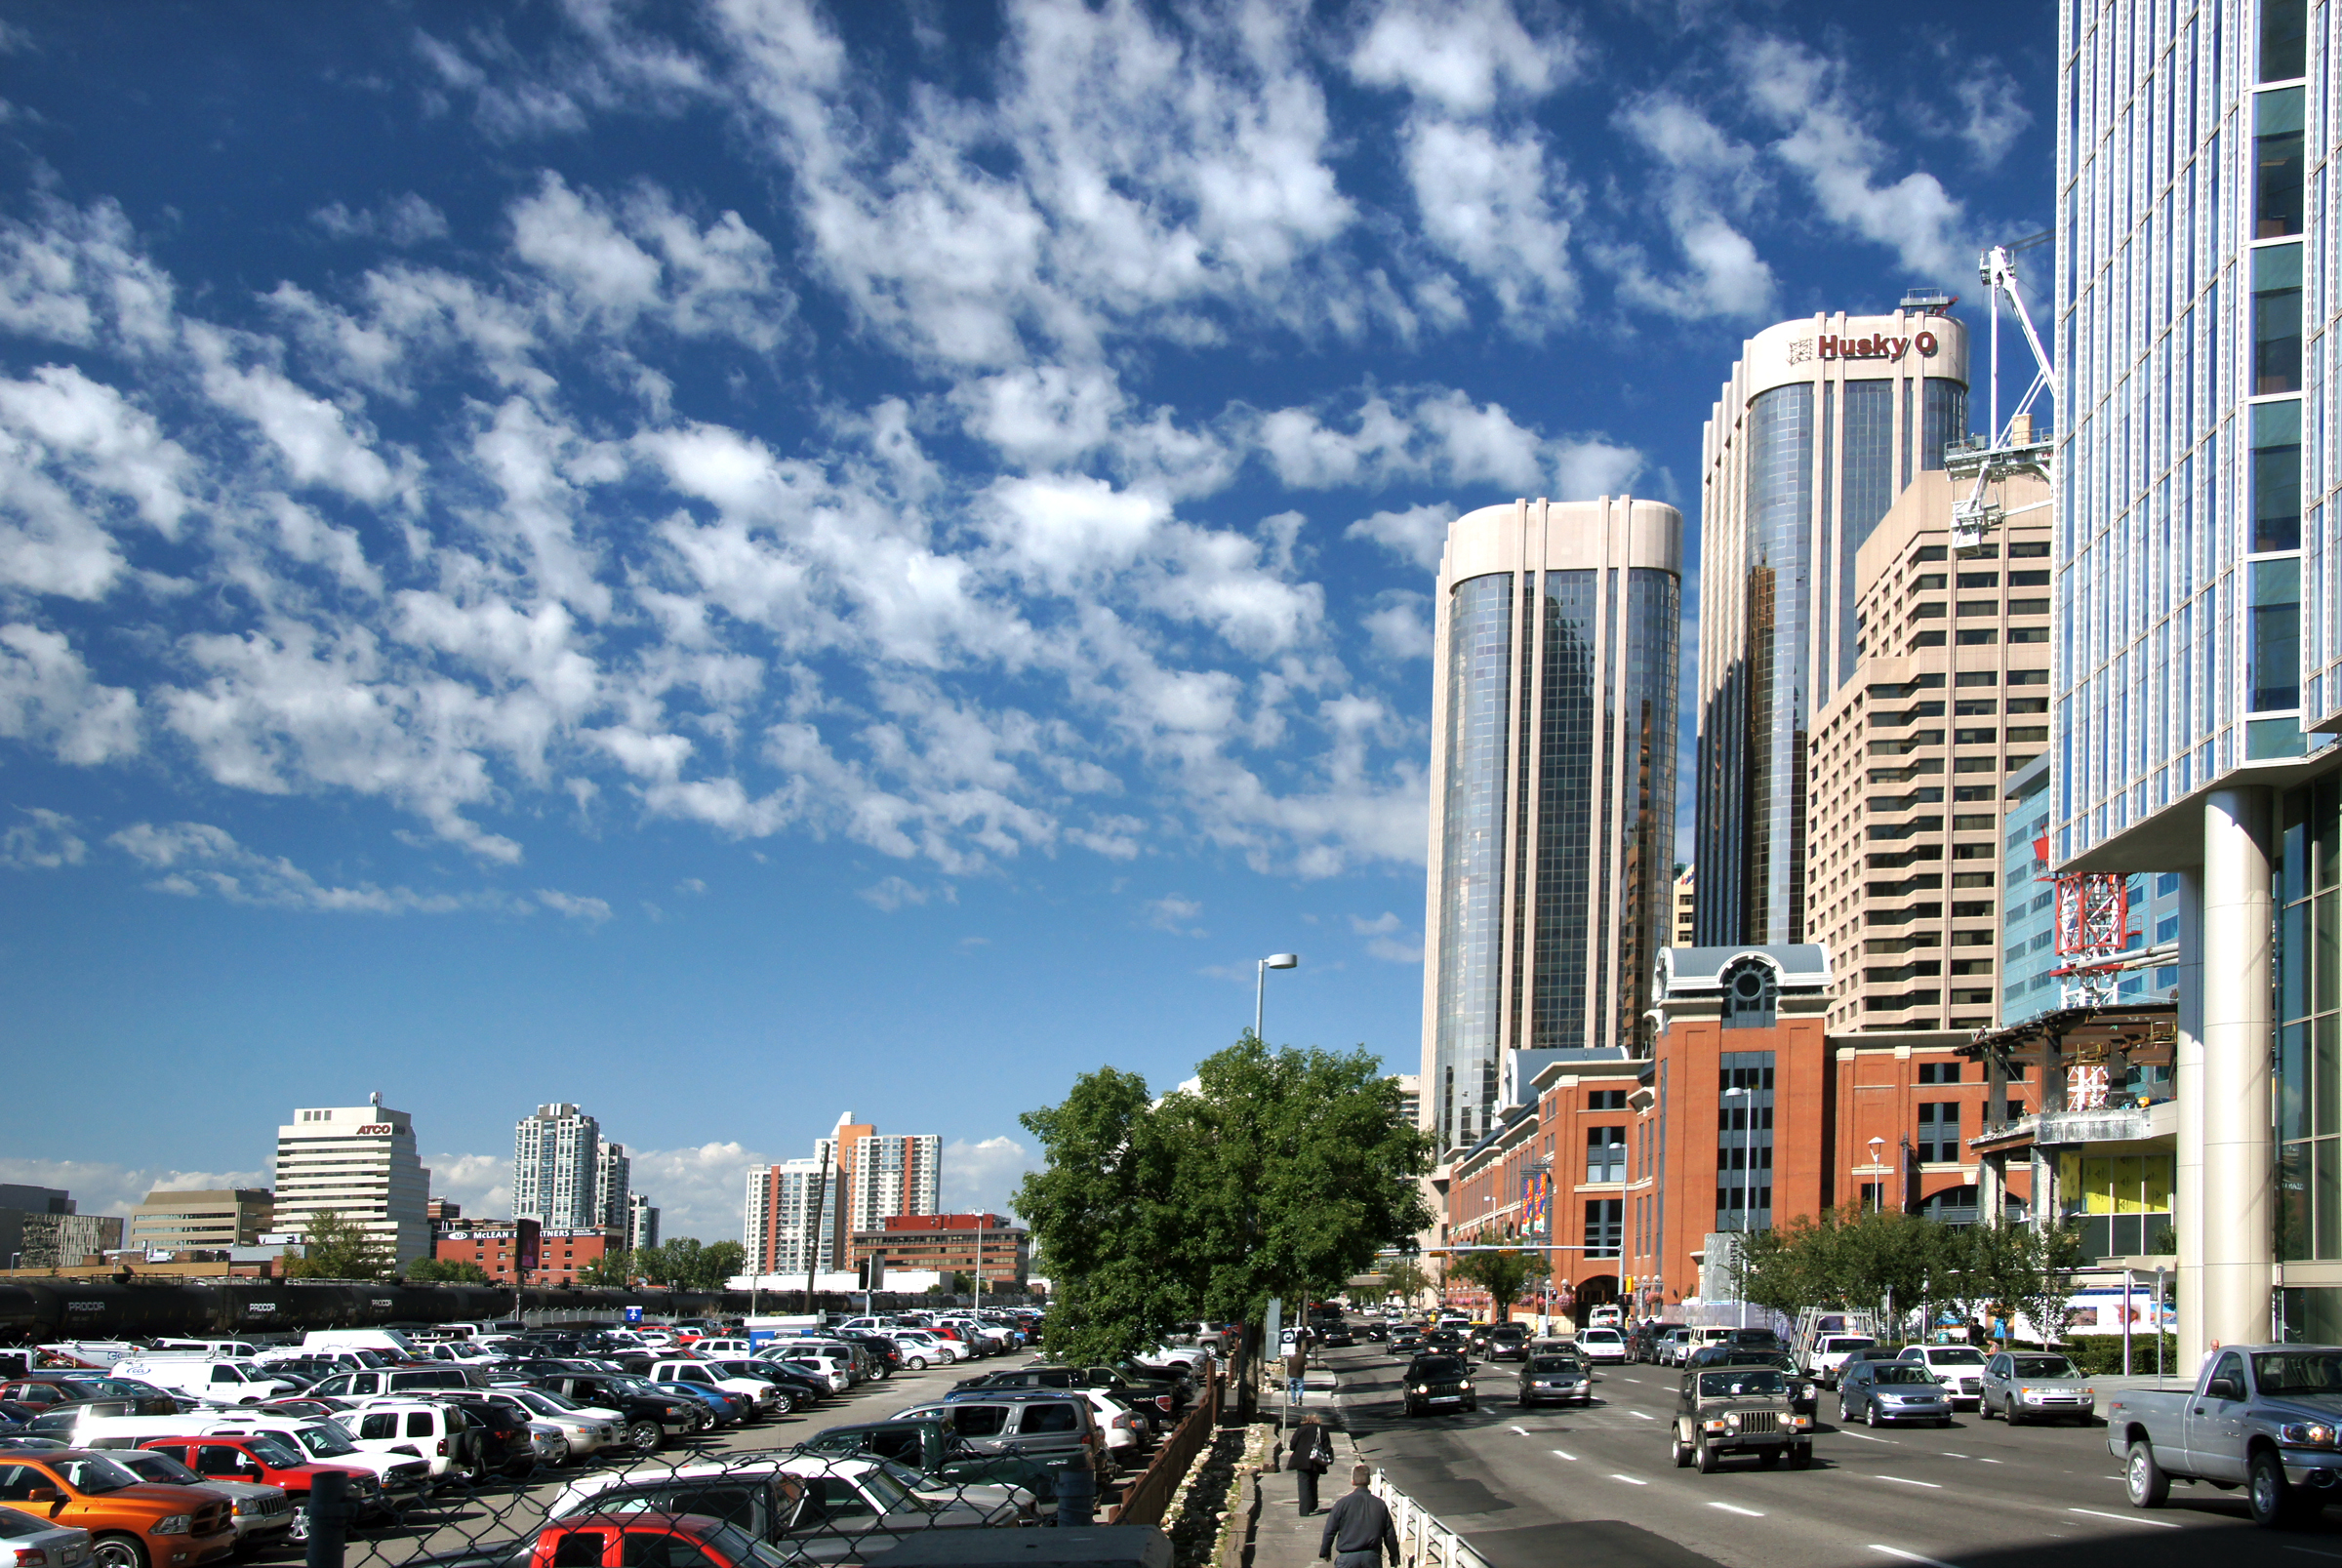
architecture, road, skyline, street, city, skyscraper, cityscape, downtown, landmark, tower block, infrastructure, tamron, sonydslra580, 18270mmf3563pzd, sightseeingcalgary, huskybuildingcalgary, cityscapescalgary, metropolis, neighbourhood, urban area, residential area, human settlement, metropolitan area